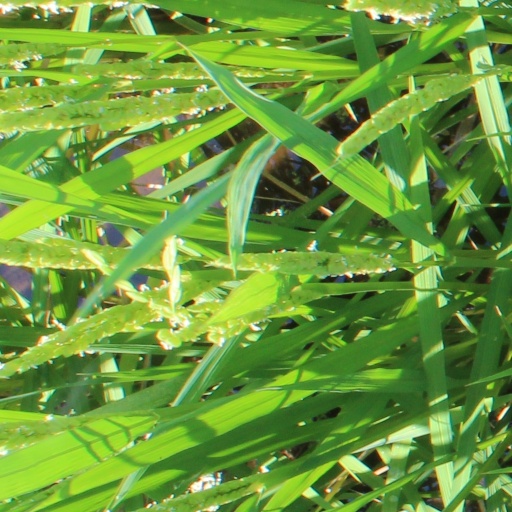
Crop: rice